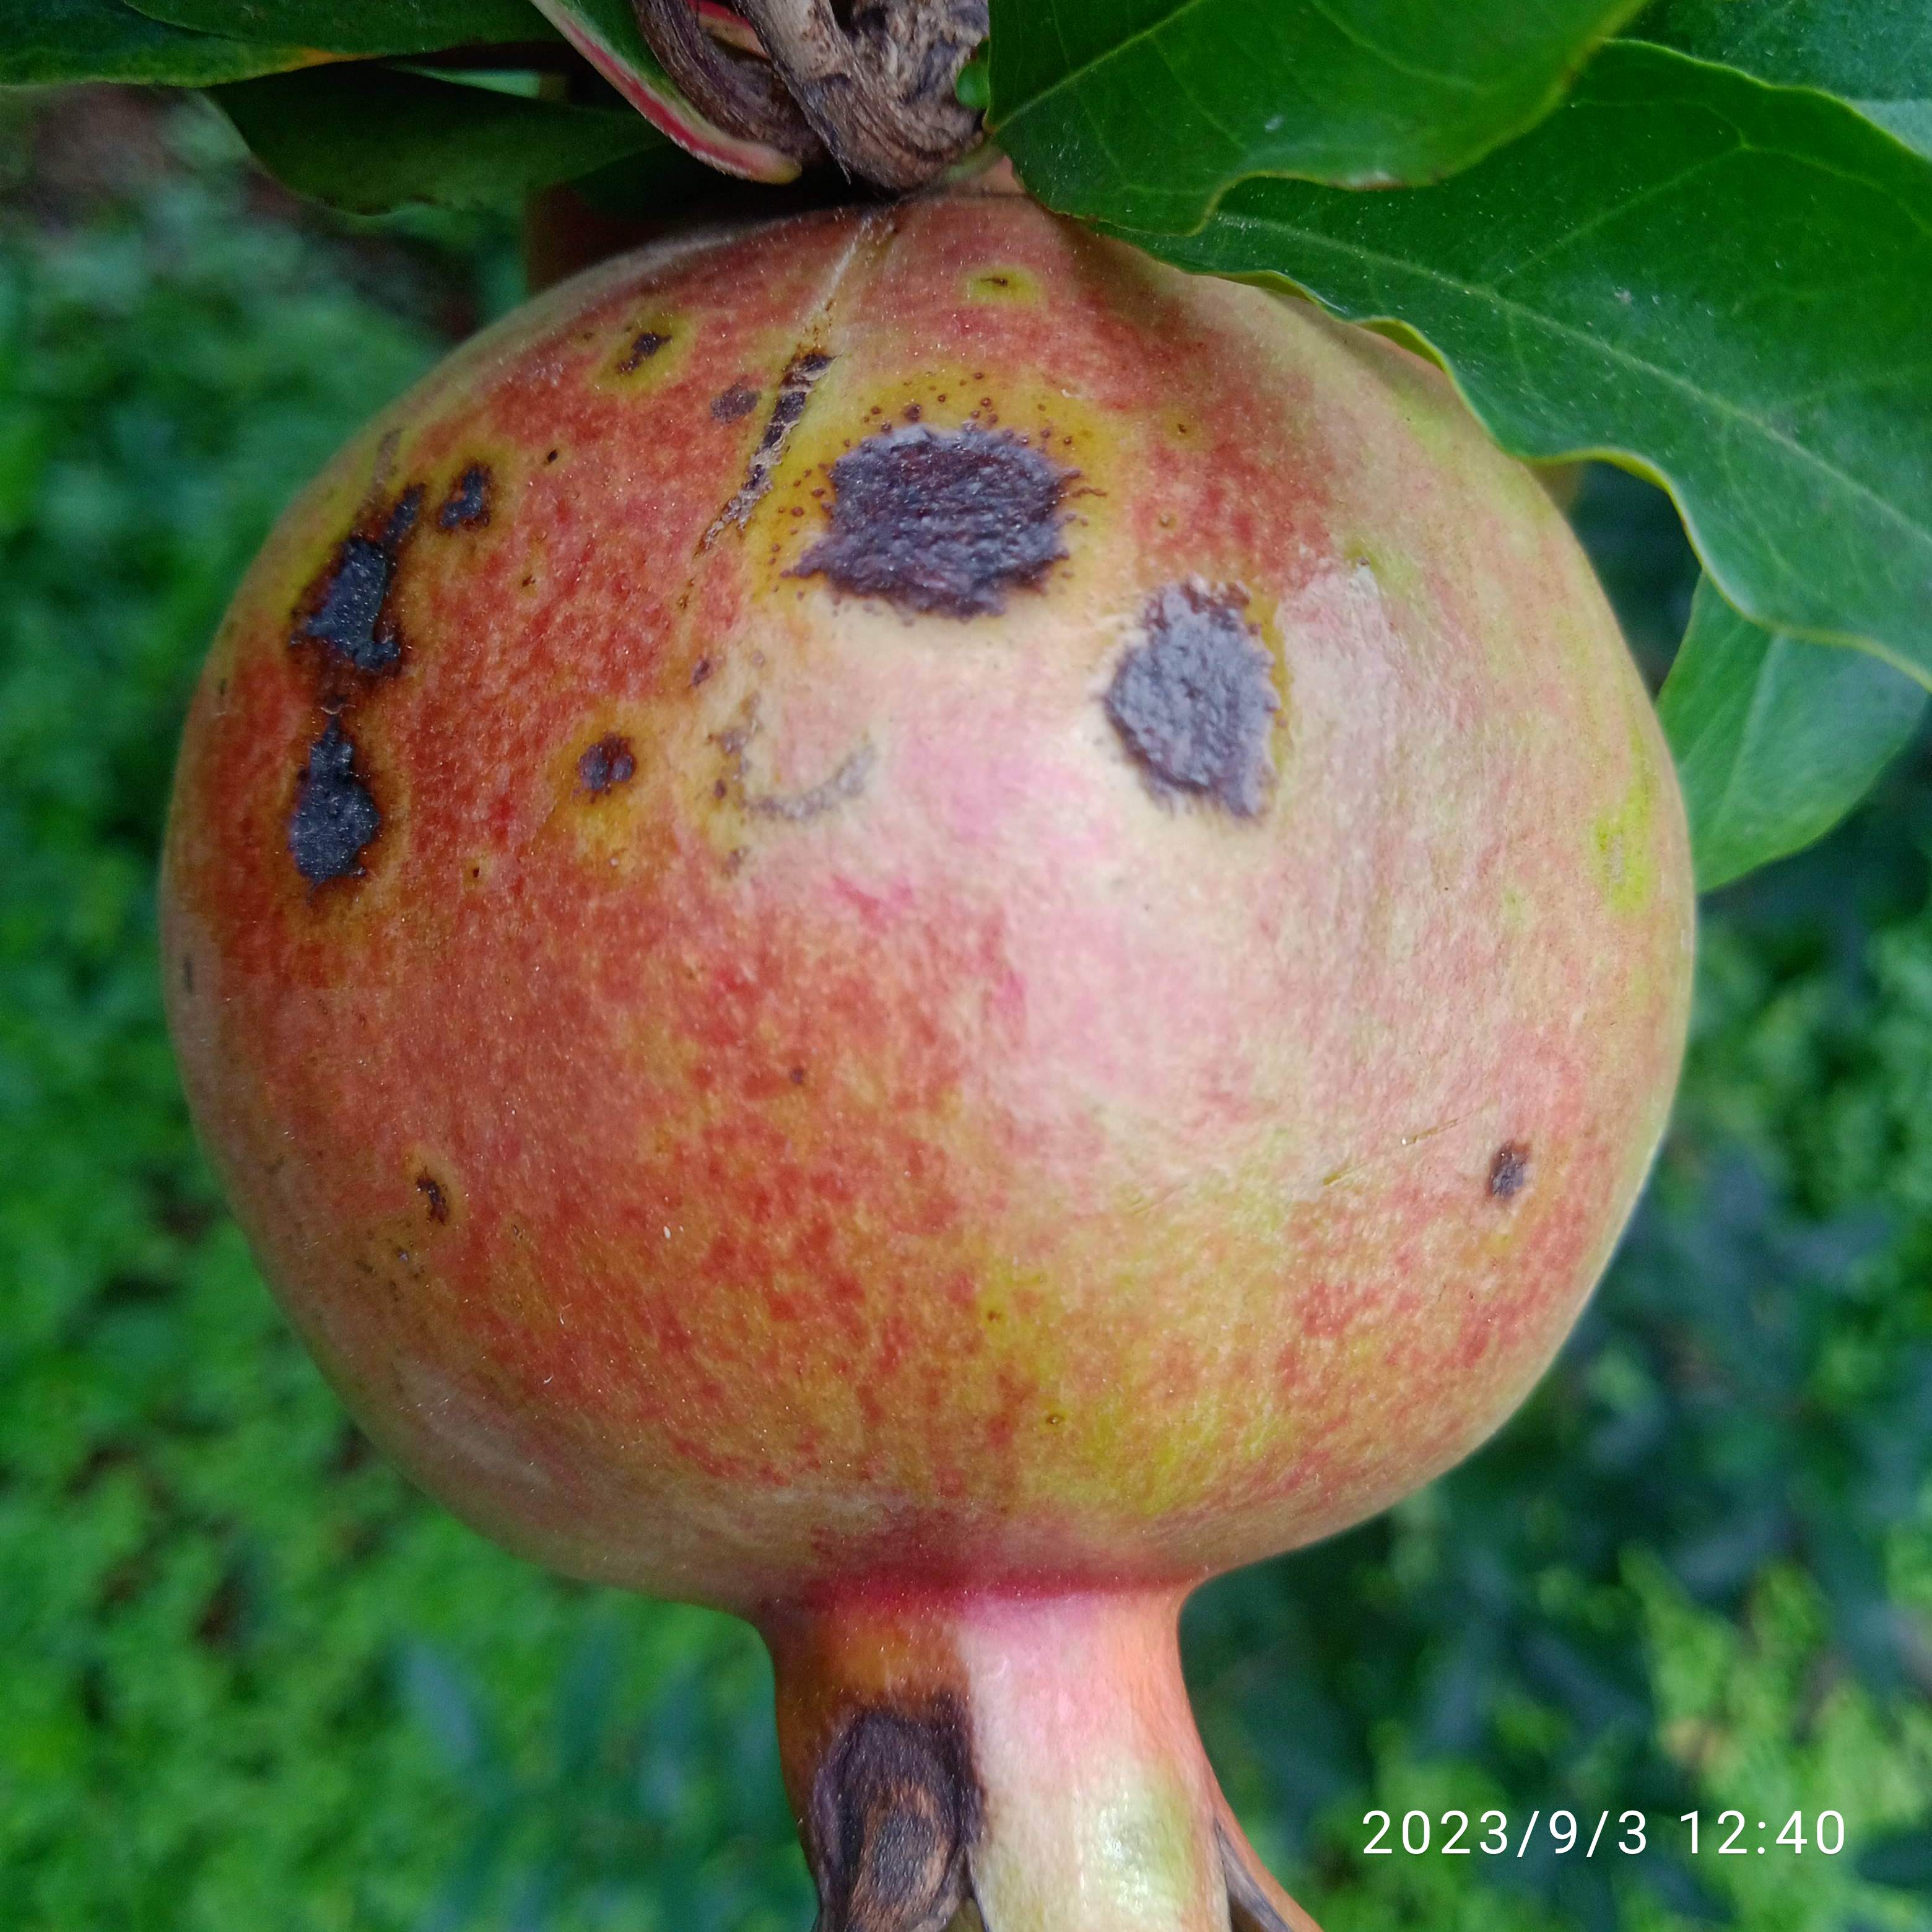
Label: Anthracnose